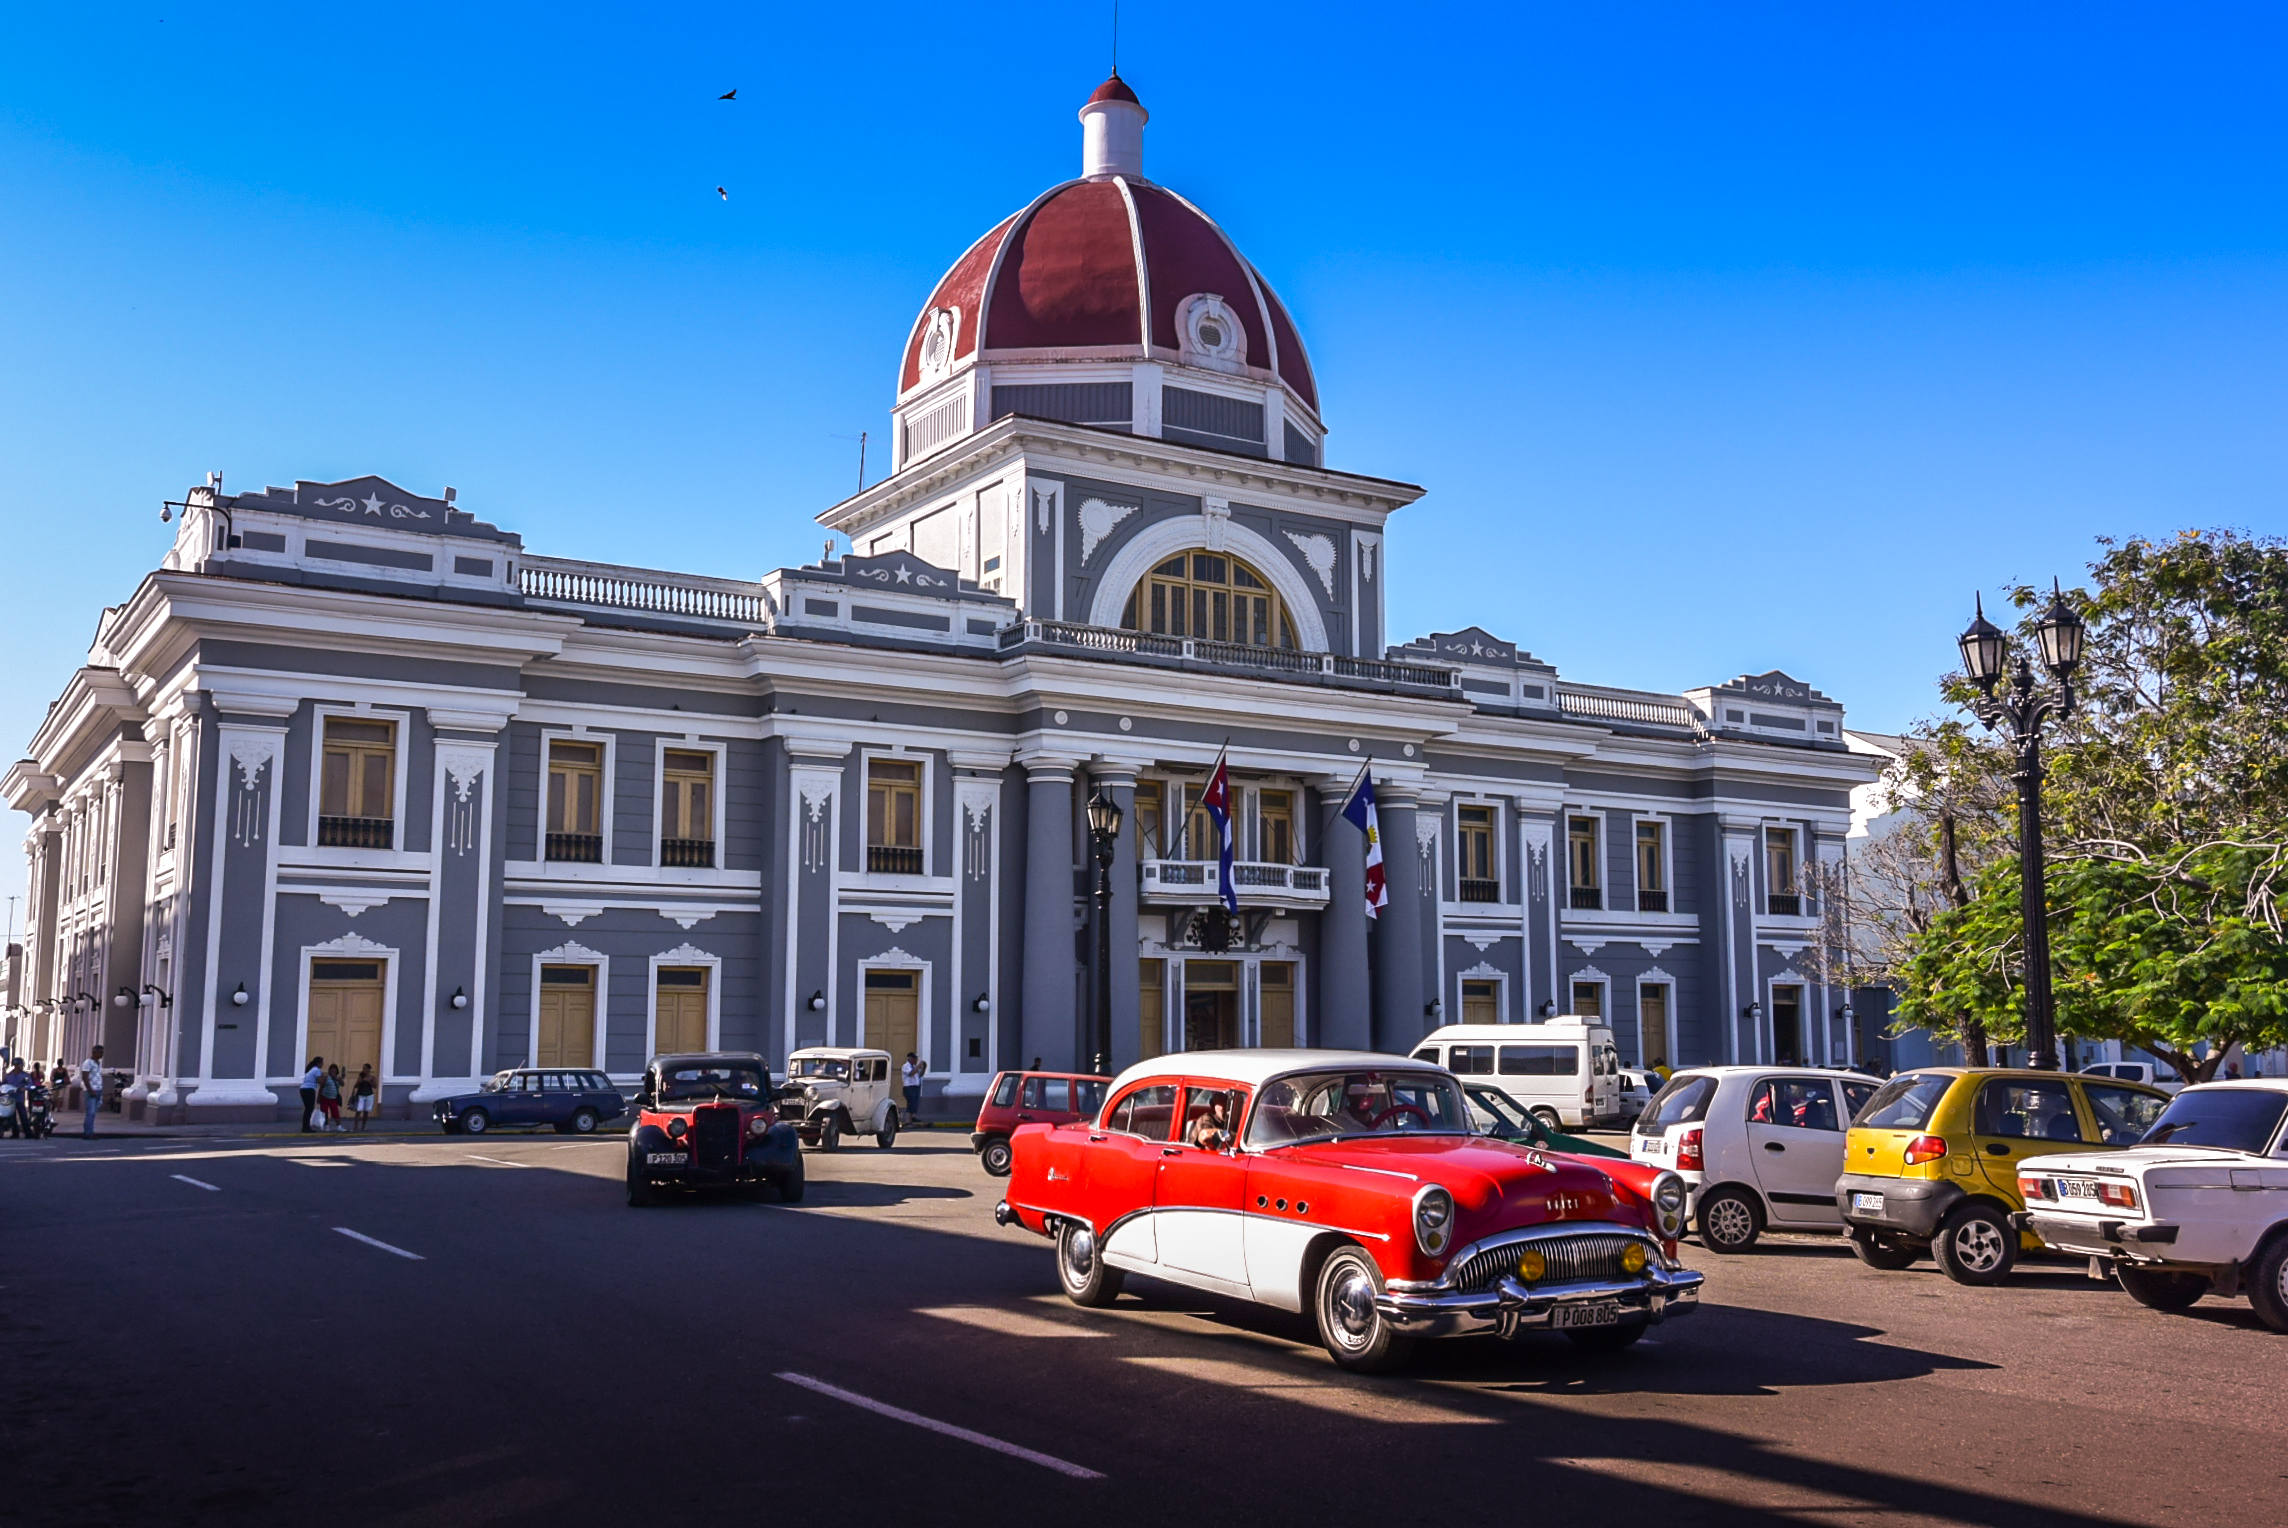
car, vintage, antique, town, building, old, city, downtown, travel, vehicle, hall, landmark, facade, cuba, oldtimer, caribbean, cienfuegos